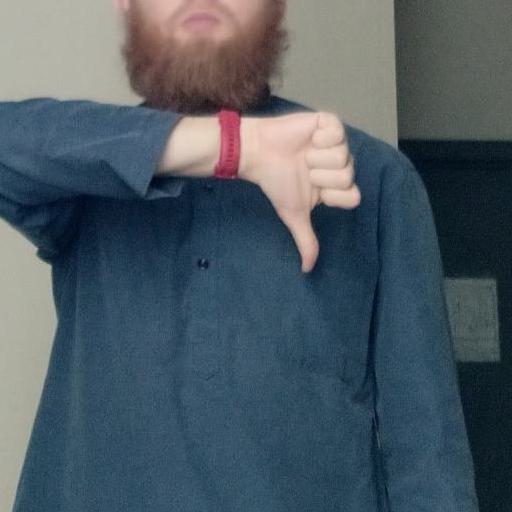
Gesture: dislike